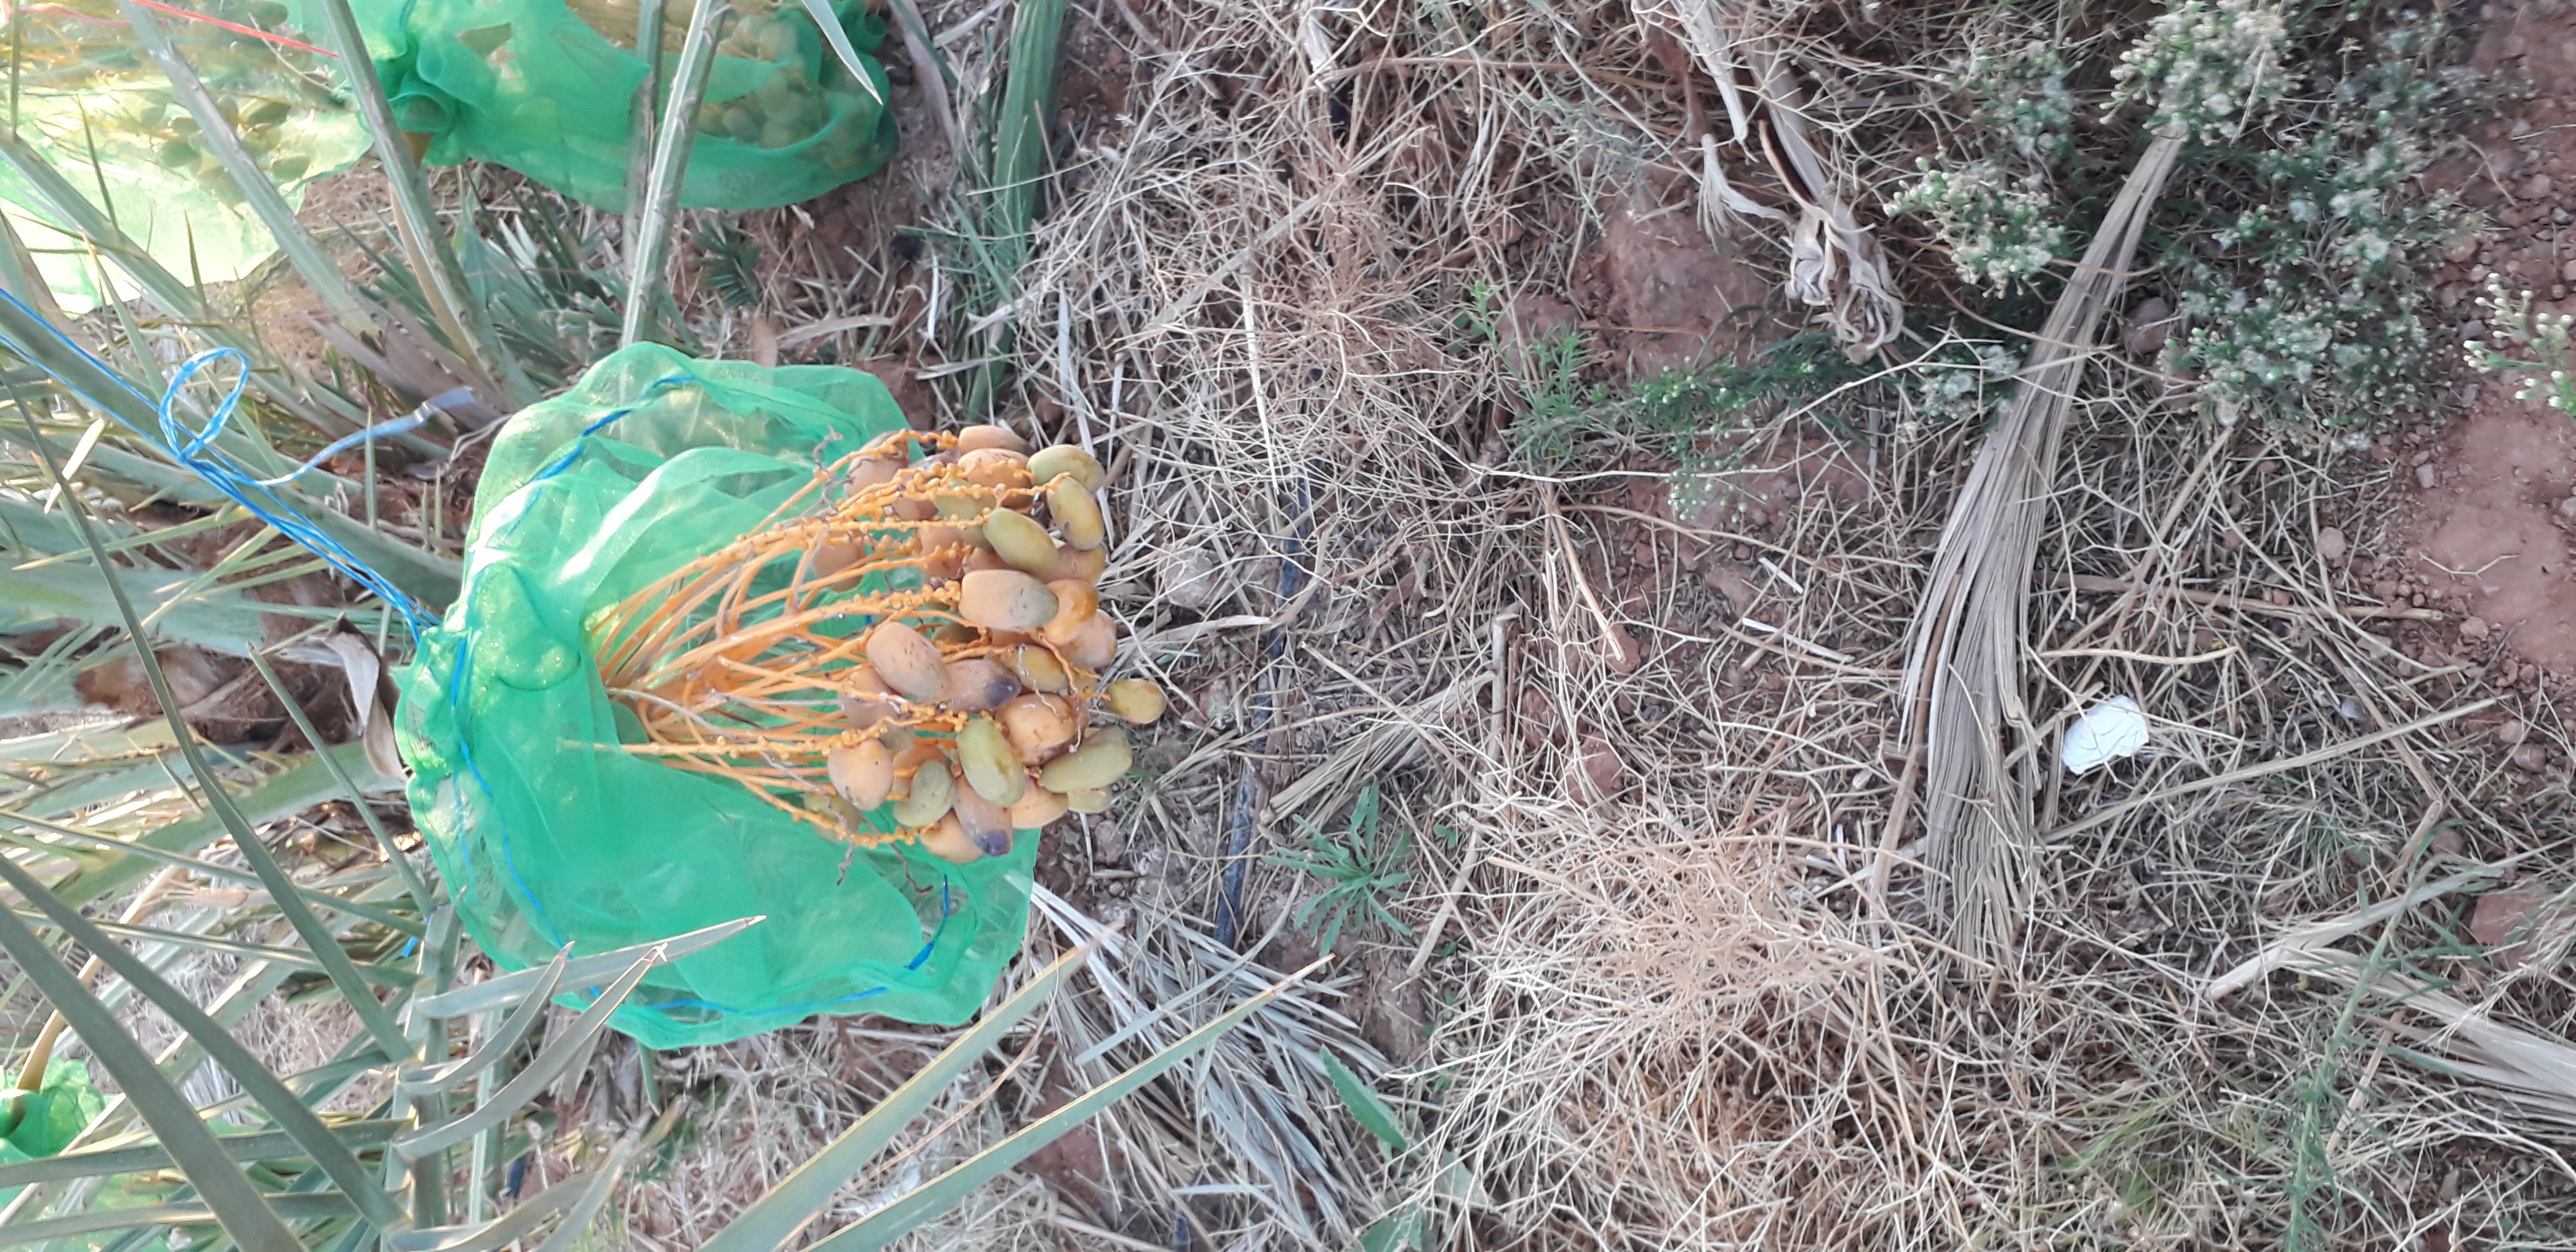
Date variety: Boumajhoul